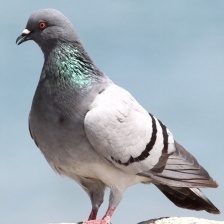
Species: ROCK DOVE
Scientific name: COLUMBA LIVIA